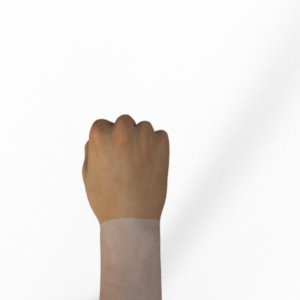
Label: rock